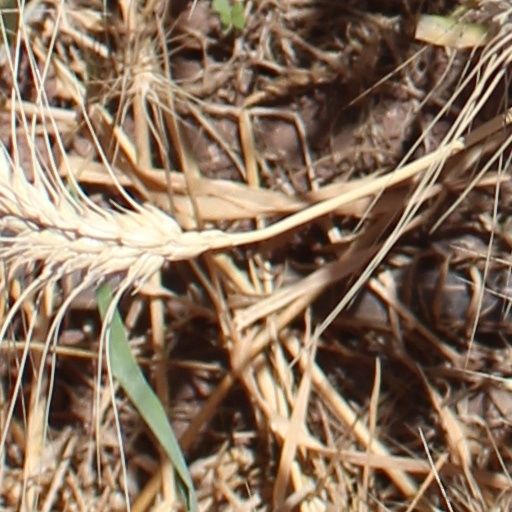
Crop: wheat